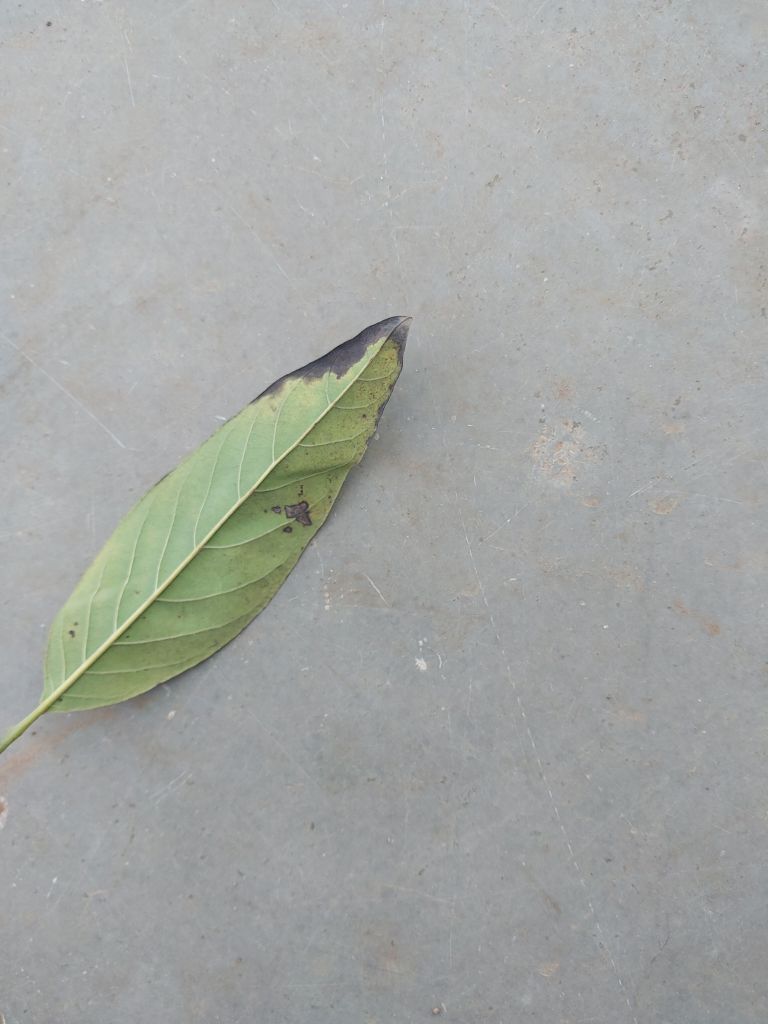
Disease label: Leaf spot on Leaves